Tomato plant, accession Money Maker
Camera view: bottom (45 deg); turntable rotation: 30 degrees
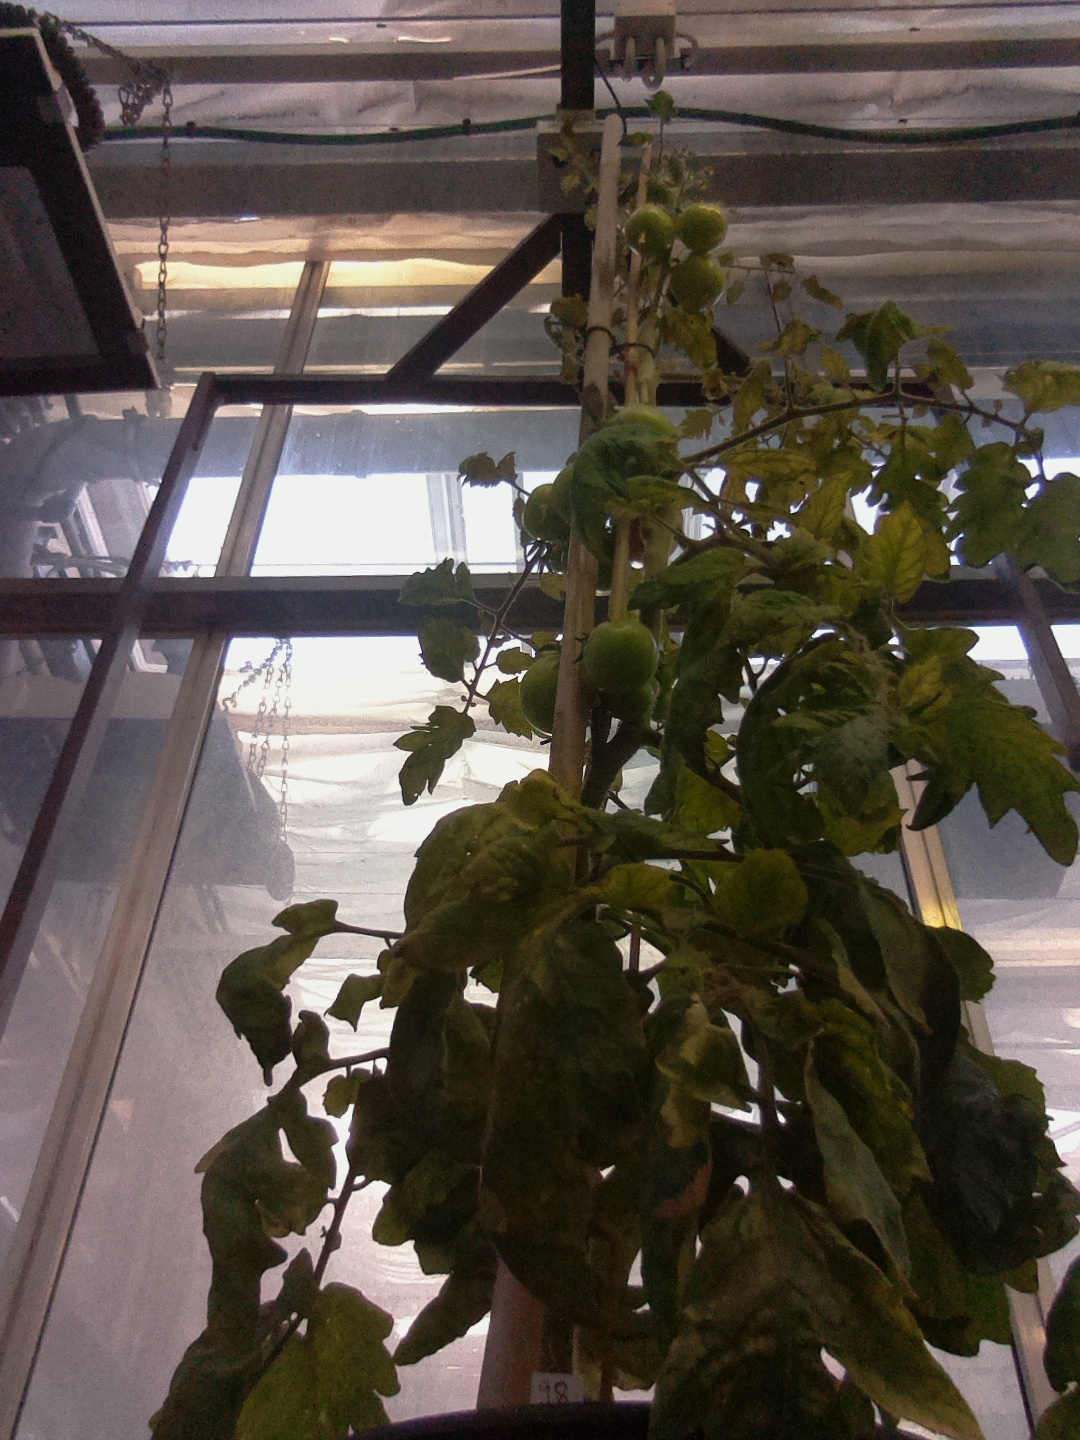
BBCH growth stage 79: 90% -100% of final fruit size